Addison Reed

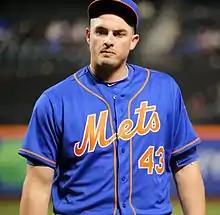
Reed with the Mets in 2016

On December 16, 2013, the White Sox traded Reed to the Arizona Diamondbacks for infielder Matt Davidson. Reed was named the new Diamondbacks closer for the 2014 season. He was removed from the closer role in May 2015, and optioned to the Reno Aces in June after allowing 16 runs in 24 innings. The Diamondbacks recalled Reed in July.